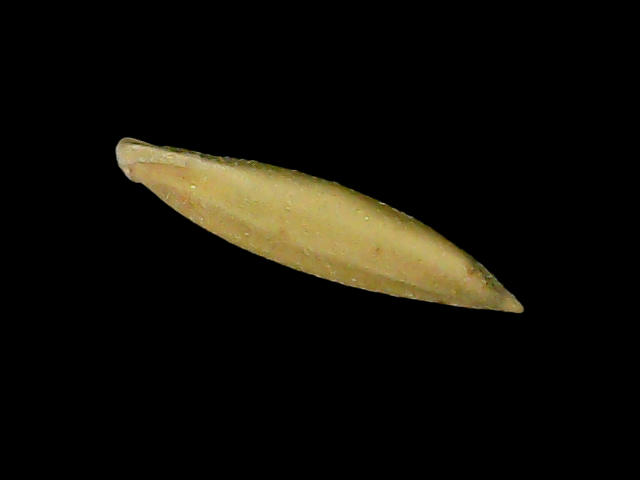
Rice variety: Bd75